Palaiostani

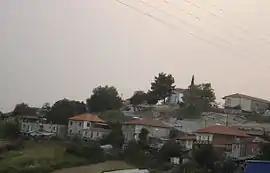
A view of Palaiostani

Palaiostani is a village and a municipal community in Pieria, Greece. Since the 2011 local government reform it is part of the municipality Pydna-Kolindros, of which it is a municipal community. The 2021 census recorded 304 residents in the community, which also includes the village Mikri Milia.